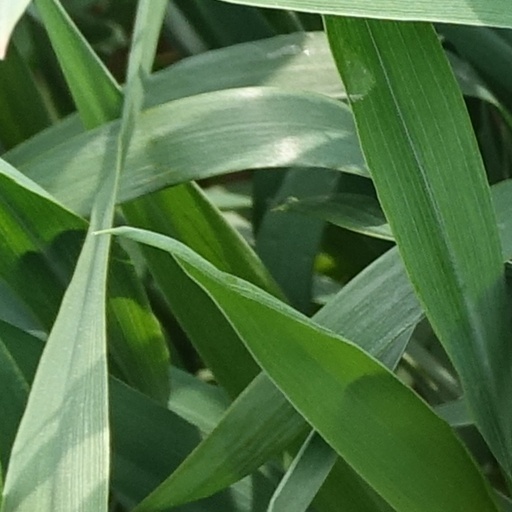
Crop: wheat